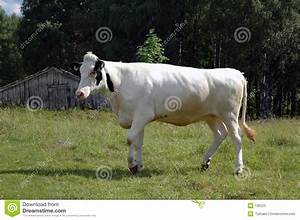
Label: cow